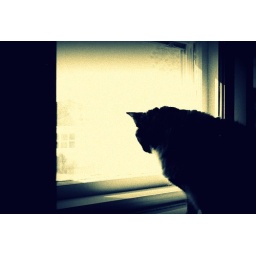
kitty in the window